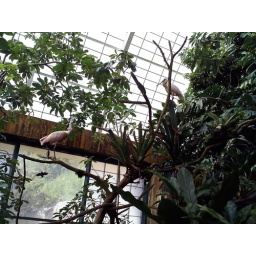
These two were standing guard near the exit, essentially the only fauna in there that was in plain sight.